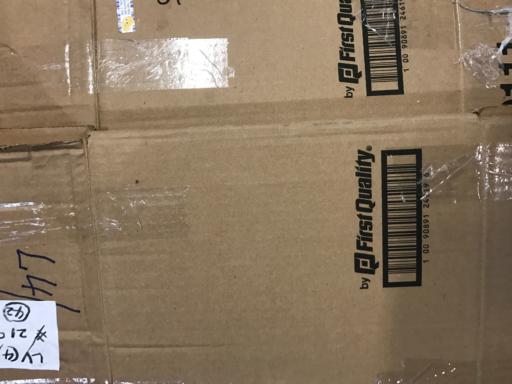
Waste category: cardboard